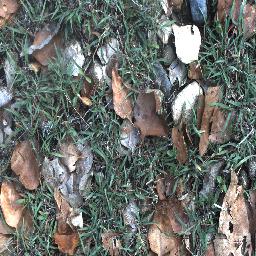
Label: negative